Jamie Noble

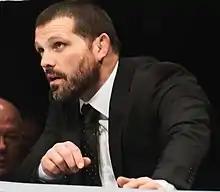
Noble in 2015

James Gibson (born December 23, 1976) is an American retired professional wrestler better known by the ring name Jamie Noble. He is signed to WWE, where he works as a producer. In addition to his work with WWE, Noble is known for his tenures in World Championship Wrestling (WCW), New Japan Pro-Wrestling (NJPW), and Ring of Honor (ROH), where he is a former one-time ROH World Champion.